Hardanger Line

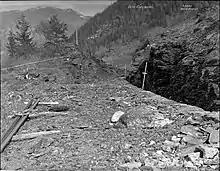
Construction during 1927

In 1927, Minister of Labour Worm Hirsch Darre-Jenssen of the Conservative Party stopped the work on the railway, however, stating that time had run out and that a road should be built there instead. By then, had been invested and parliament decided that construction should continue. However, Darre-Jenssen convinced Hordaland County Council to make a statement against the Hardanger Line, the Flåm Line and the Namsos Line, without this stopping construction. In 1931, parliament reconsidered the electrification of the line, and there was consensus for electrification. The Hardanger Line opened on 1 April 1935 and became NSB's first line to be electrified at the time of opening. In February 1936, the line changed name from the Granvin Line to the Hardanger Line.